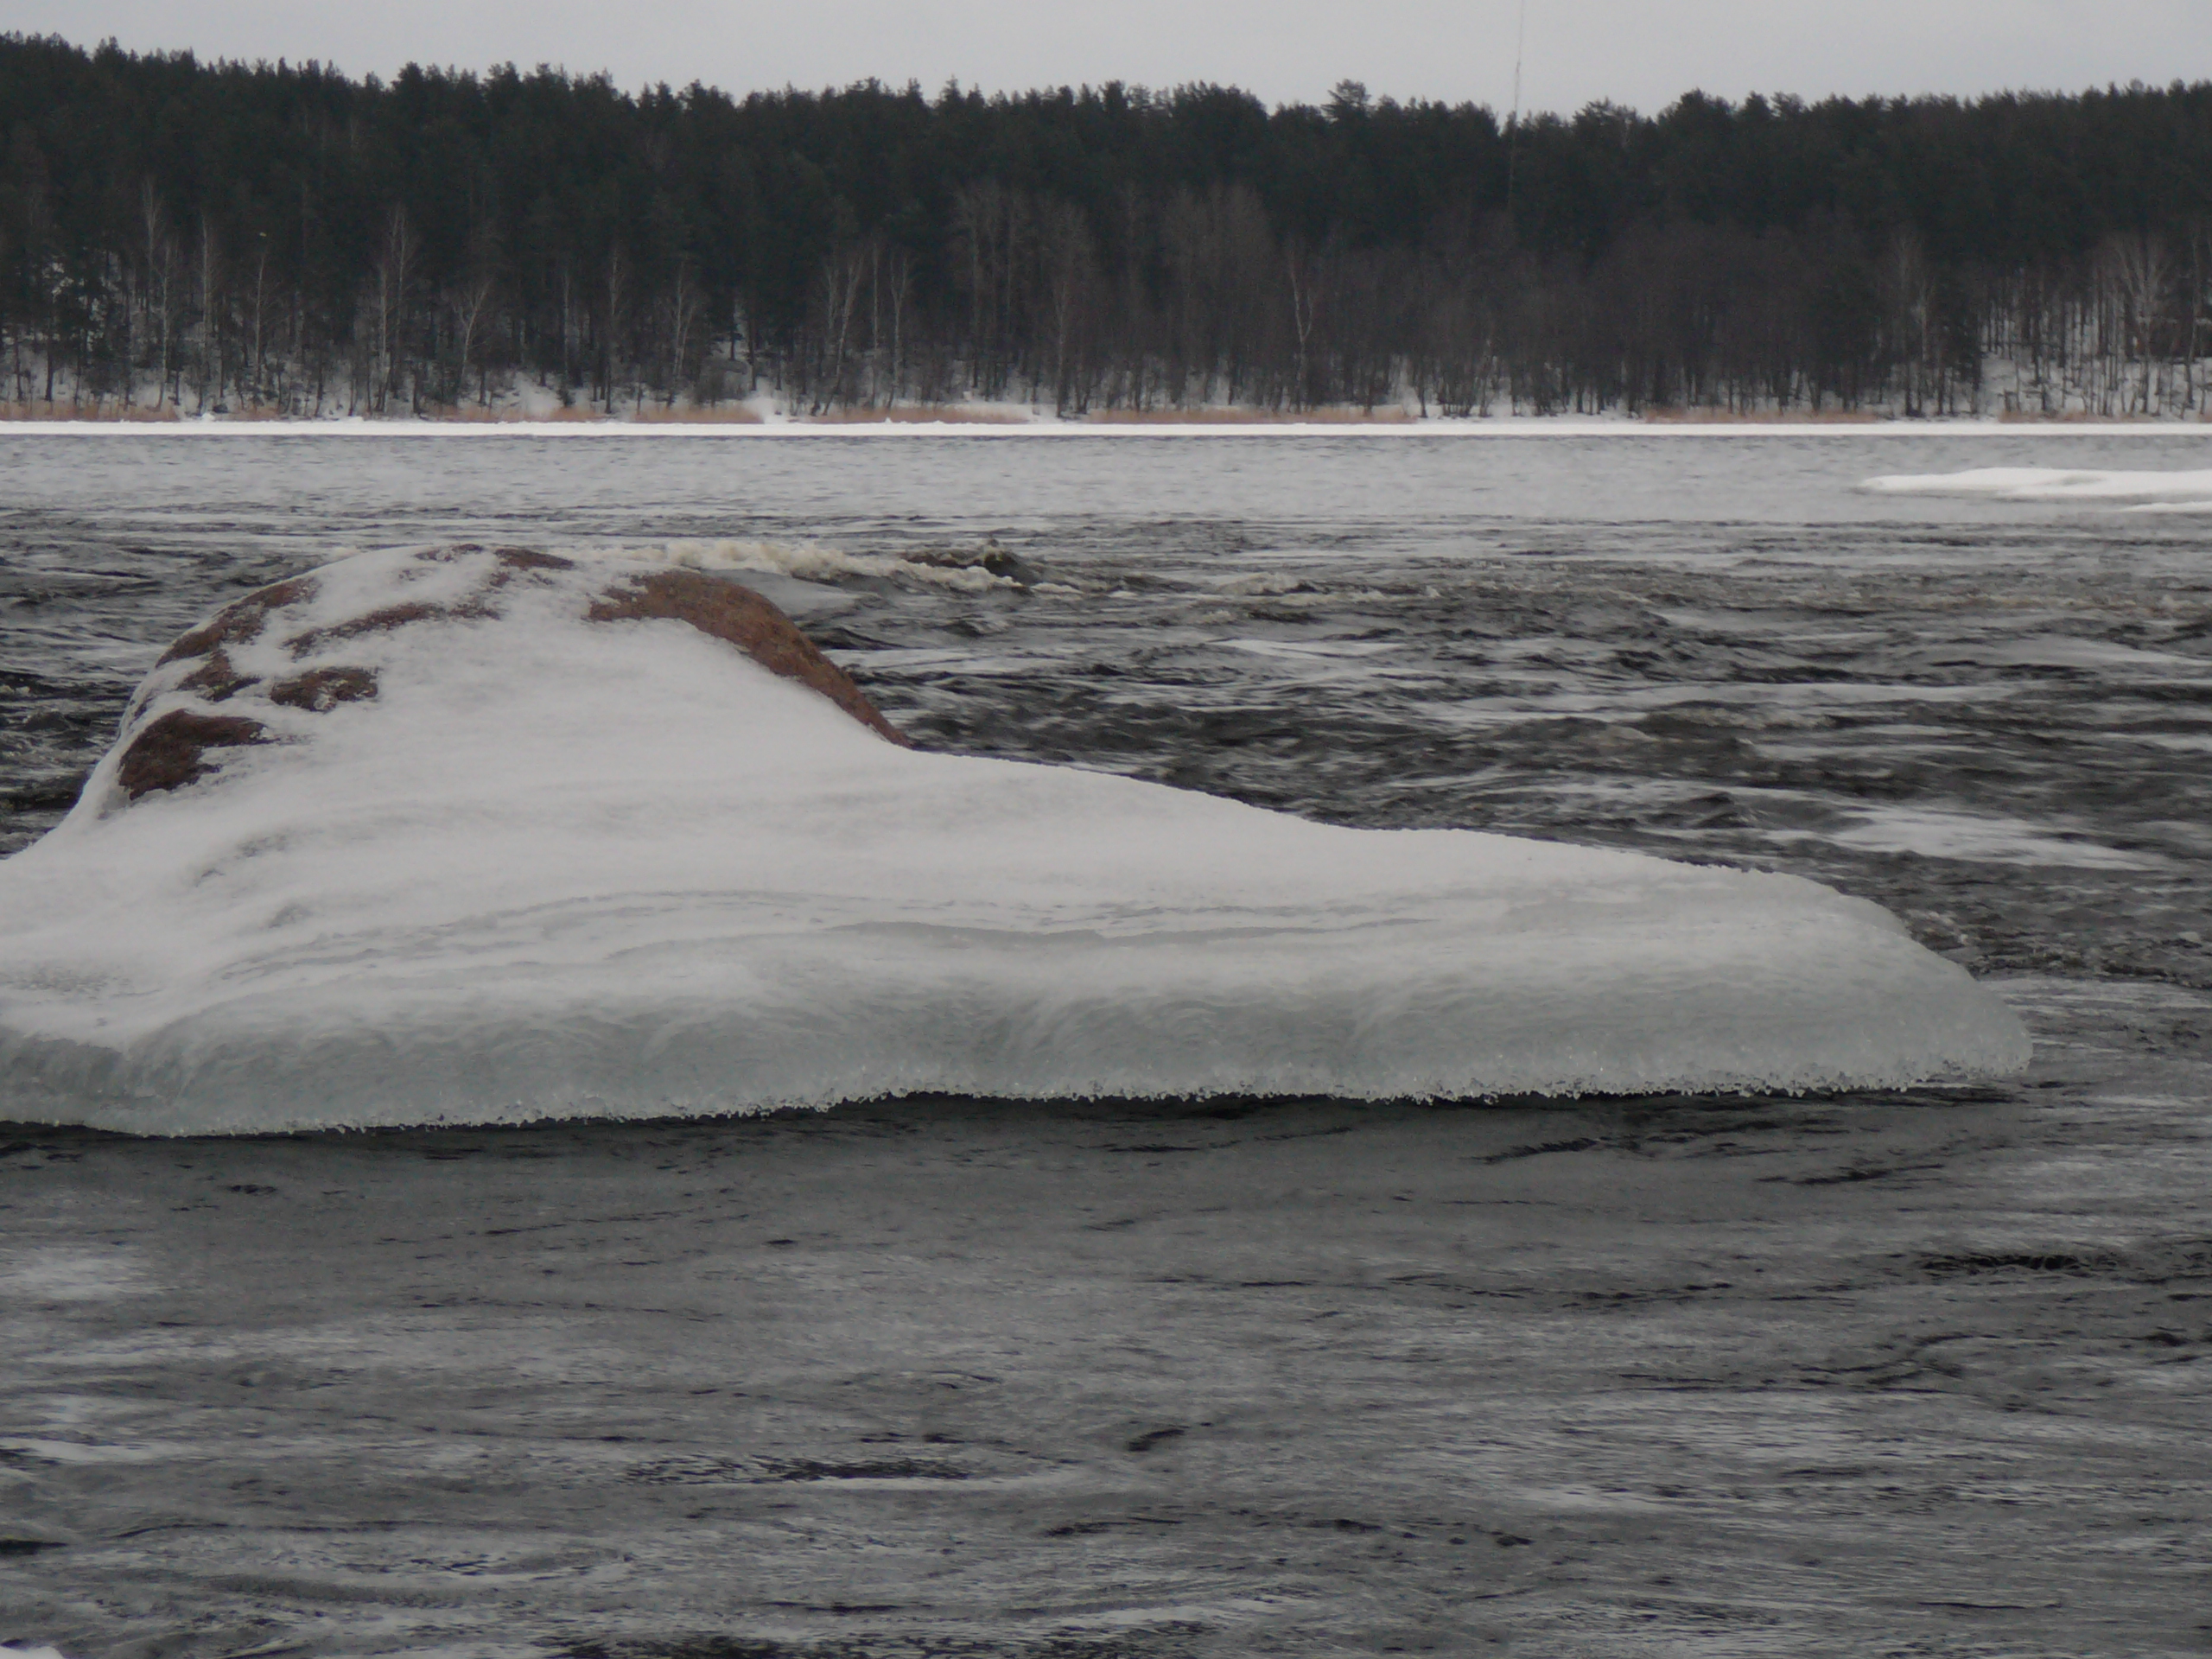
images, water, sky, snow, tree, natural landscape, freezing, ice cap, watercourse, lake, melting, polar ice cap, slope, landscape, glacial landform, sea ice, iceberg, wood, arctic ocean, wind wave, winter, frost, geology, glacier, ocean, wind, plant, rock, art, wave, glacial lake, monochrome photography, arctic, sound, tundra, loch, horizon, conifer, sea